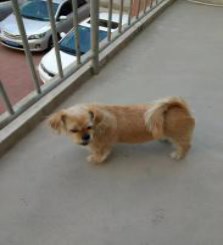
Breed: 3336-n000121-chinese_rural_dog